O-Town (film)

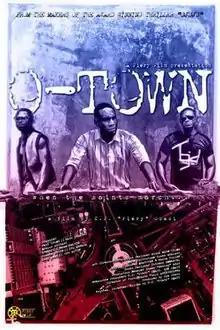
First film poster

O-Town is a Nigerian crime gangster film written and directed by C.J. Obasi. The film stars Paul Utomi as Peace, a hustler at the center of various issues in the small town of Owerri, also known as O-Town. The film's music was composed by Beatoven and Wache Pollen and filming took place in Owerri.